878

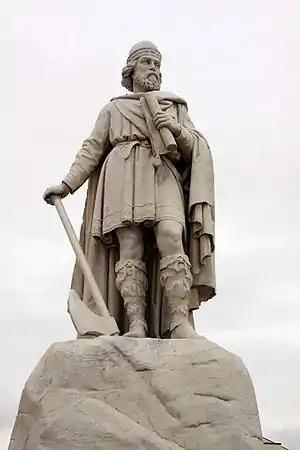
Alfred the Great at Wantage (Oxfordshire)

Year 878 (DCCCLXXVIII) was a common year starting on Wednesday of the Julian calendar.